Crystal Cubism

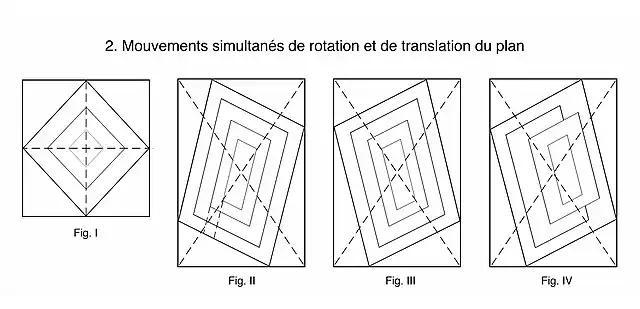

At the outset of the First World War many artists were mobilized: Metzinger, Gleizes, Braque, Léger, de La Fresnaye, and Duchamp-Villon. Despite the brutal interruption, each found the time to continue making art, sustaining differing types of Cubism. Yet they discovered a ubiquitous link between the Cubist syntax (beyond pre-war attitudes) and that of the anonymity and novelty of mechanized warfare. Cubism evolved as much a result of an "evasion" of the inconceivable atrocities of war as of nationalistic pressures. Along with the evasion came the need to diverge further and further away from the depiction of things. As the rift between art and life grew, so too came the burgeoning need for a process of distillation.